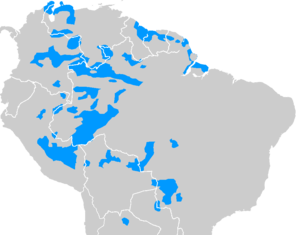
Les Arawaks sont des Amérindiens des Antilles issus de la forêt amazonienne, proches de la culture saladoïde. Le nom d'Arawaks qu'on leur a donné ne désigne pas un peuple en particulier, mais une famille linguistique à laquelle se rattachent de nombreuses populations amérindiennes d'Amazonie, dont les populations Kali'na ou Caraïbes.